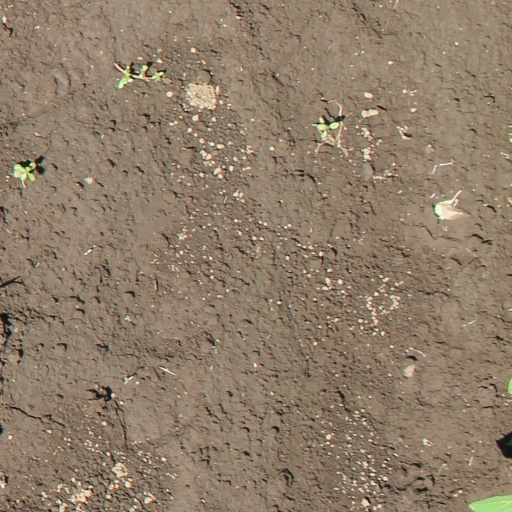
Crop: soybean